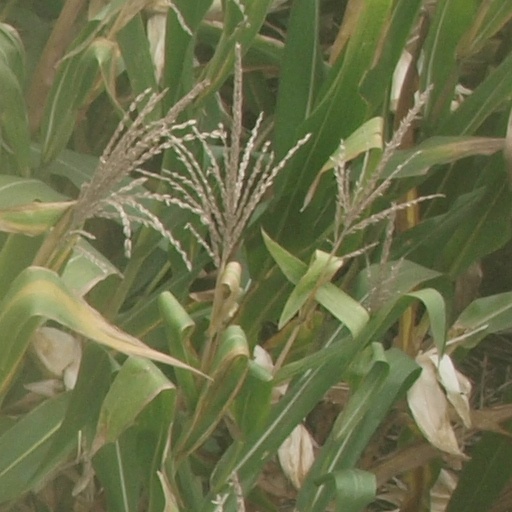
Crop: maize; corn